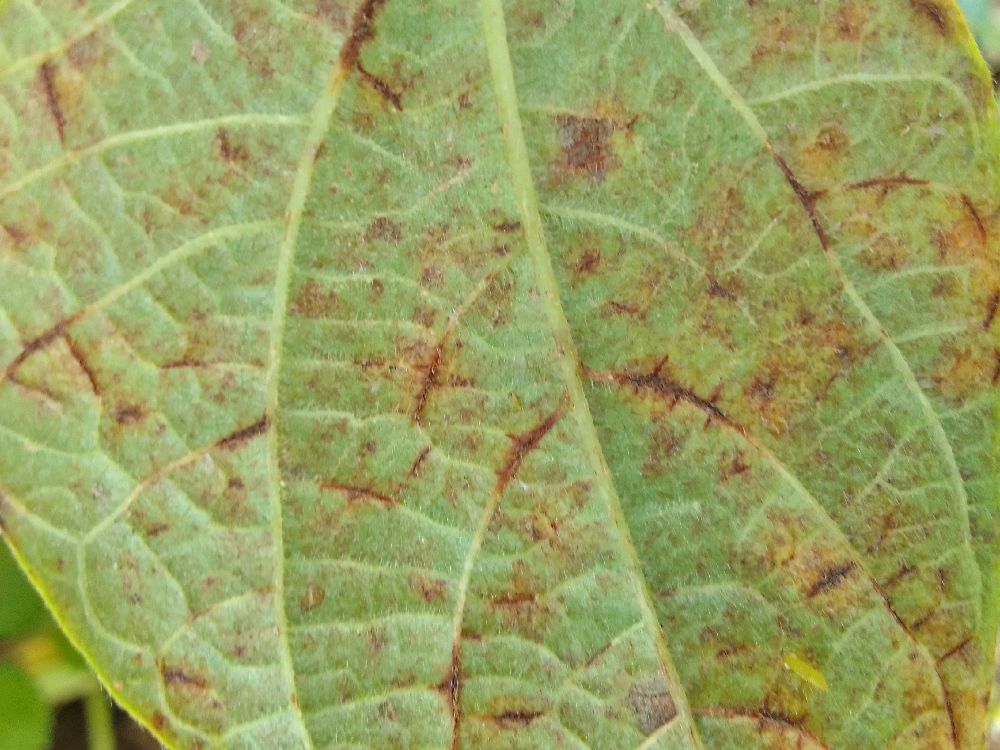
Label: anthracnose